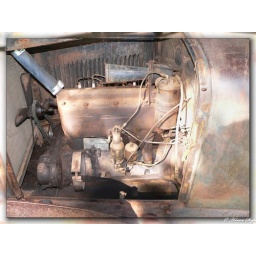
The car is still in a running condition, just needs a new tyre